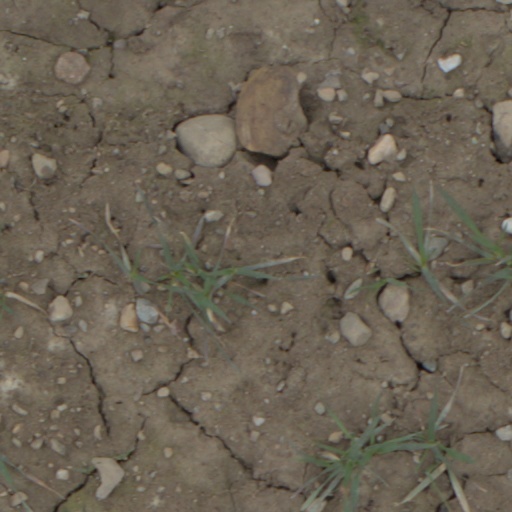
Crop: wheat